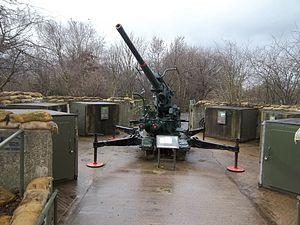
Mudchute Park and Farm est un grand parc urbain et une ferme de Cubitt Town sur l'île aux Chiens dans le quartier londonien de Tower Hamlets, juste au sud de Canary Wharf. C'est une réserve naturelle locale et un site d'importance métropolitaine pour la conservation de la nature.